Nawabganj Bird Sanctuary

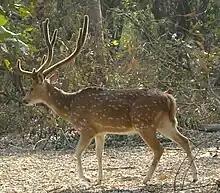
A spotted deer in the Nawabganj Bird Sanctuary.

Nawabganj Bird Sanctuary, renamed in 2015 Shahid Chandra Shekhar Azad Bird Sanctuary, is a bird sanctuary located in Unnao district on the Kanpur-Lucknow highway in Uttar Pradesh, India consisting of a lake and the surrounding environment. It is one of the many wetlands of Northern India. The sanctuary provides protection for 250 species of migratory birds mostly from CIS (or formerly USSR) countries, but the numbers have been dwindling since the 1990s, most having relocated to newer areas in Himachal and Rajasthan. The sanctuary also houses a deer park, watchtowers and boats.